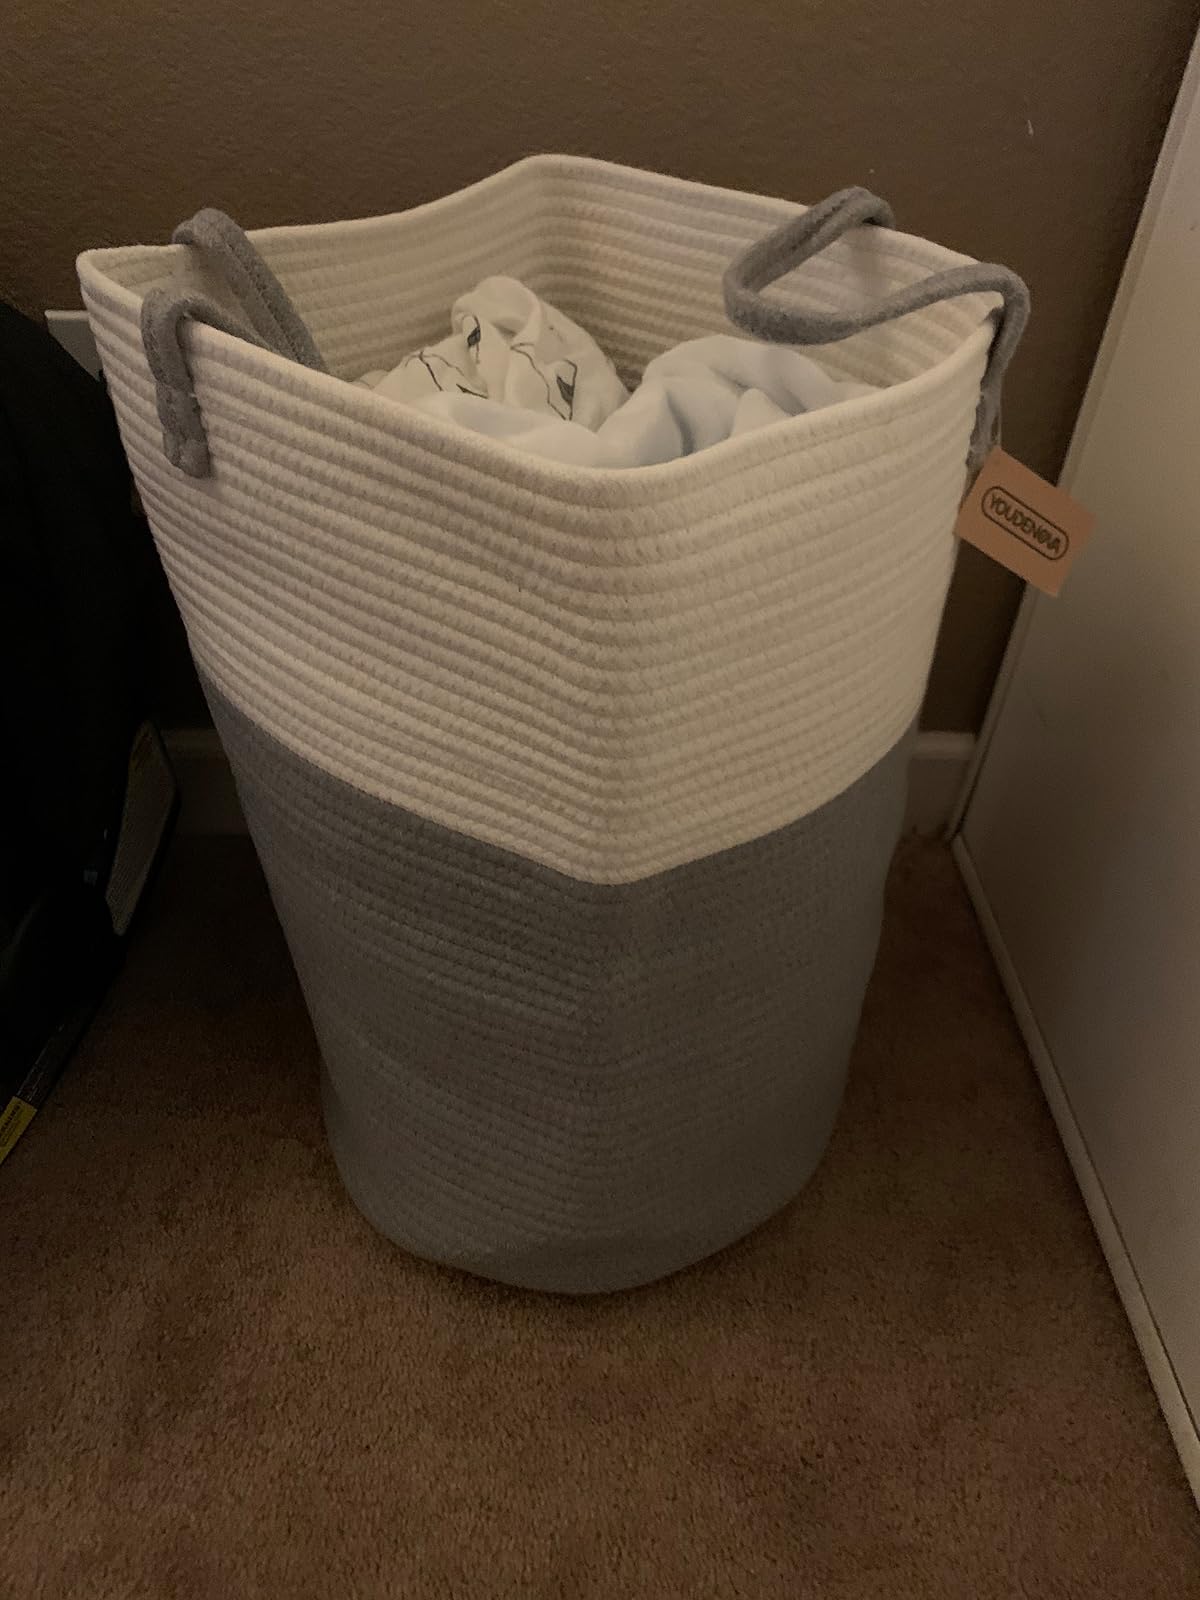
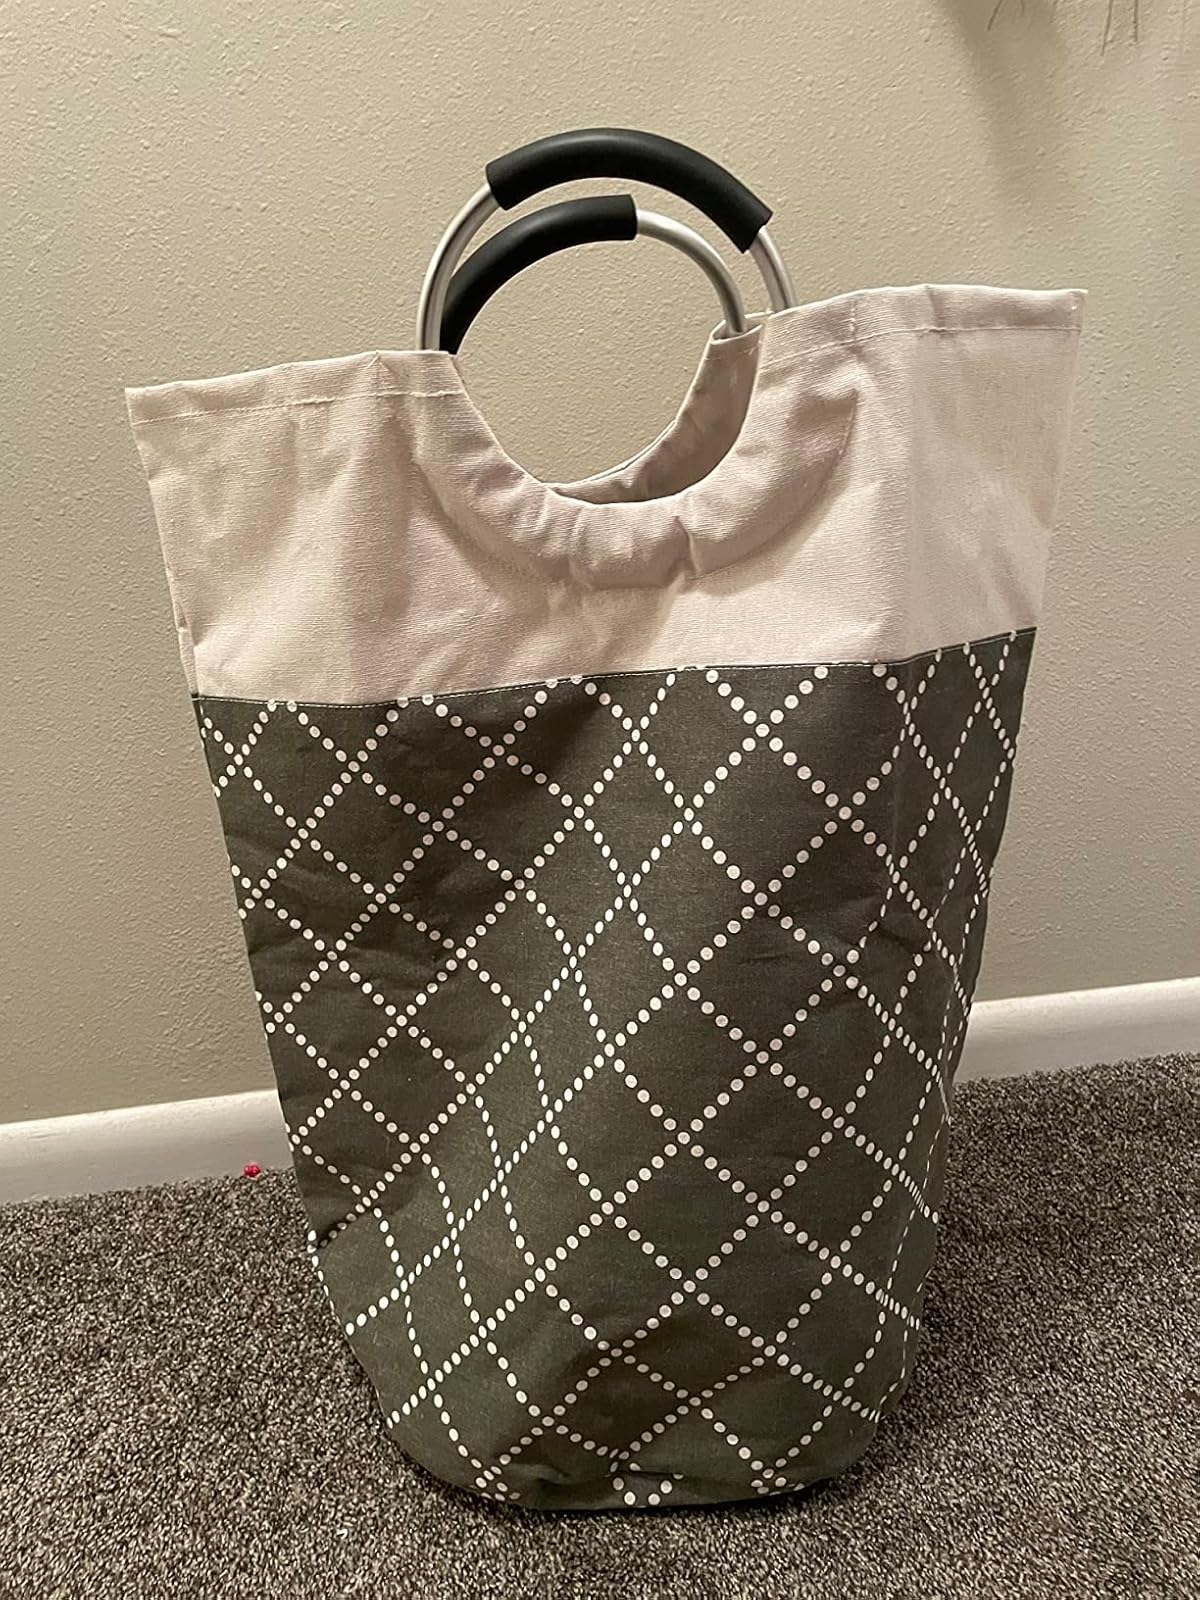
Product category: items_hamper
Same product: no